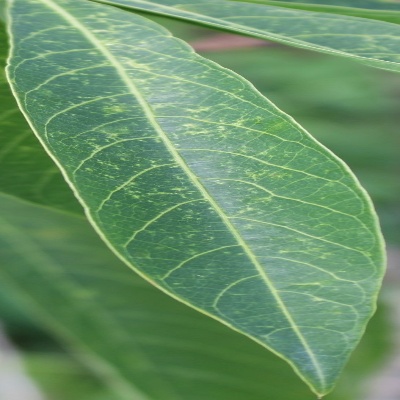
Crop: Cassava
Condition: green mite